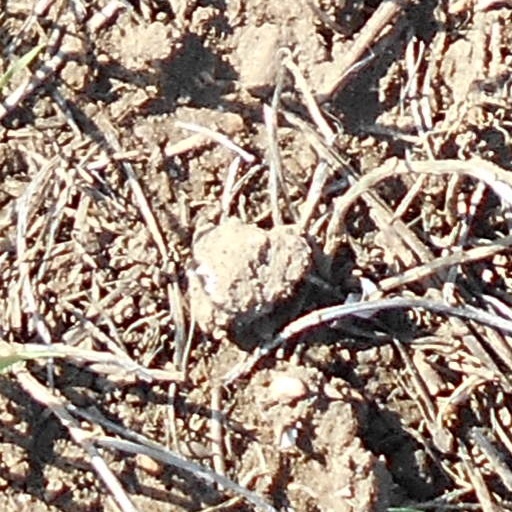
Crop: wheat